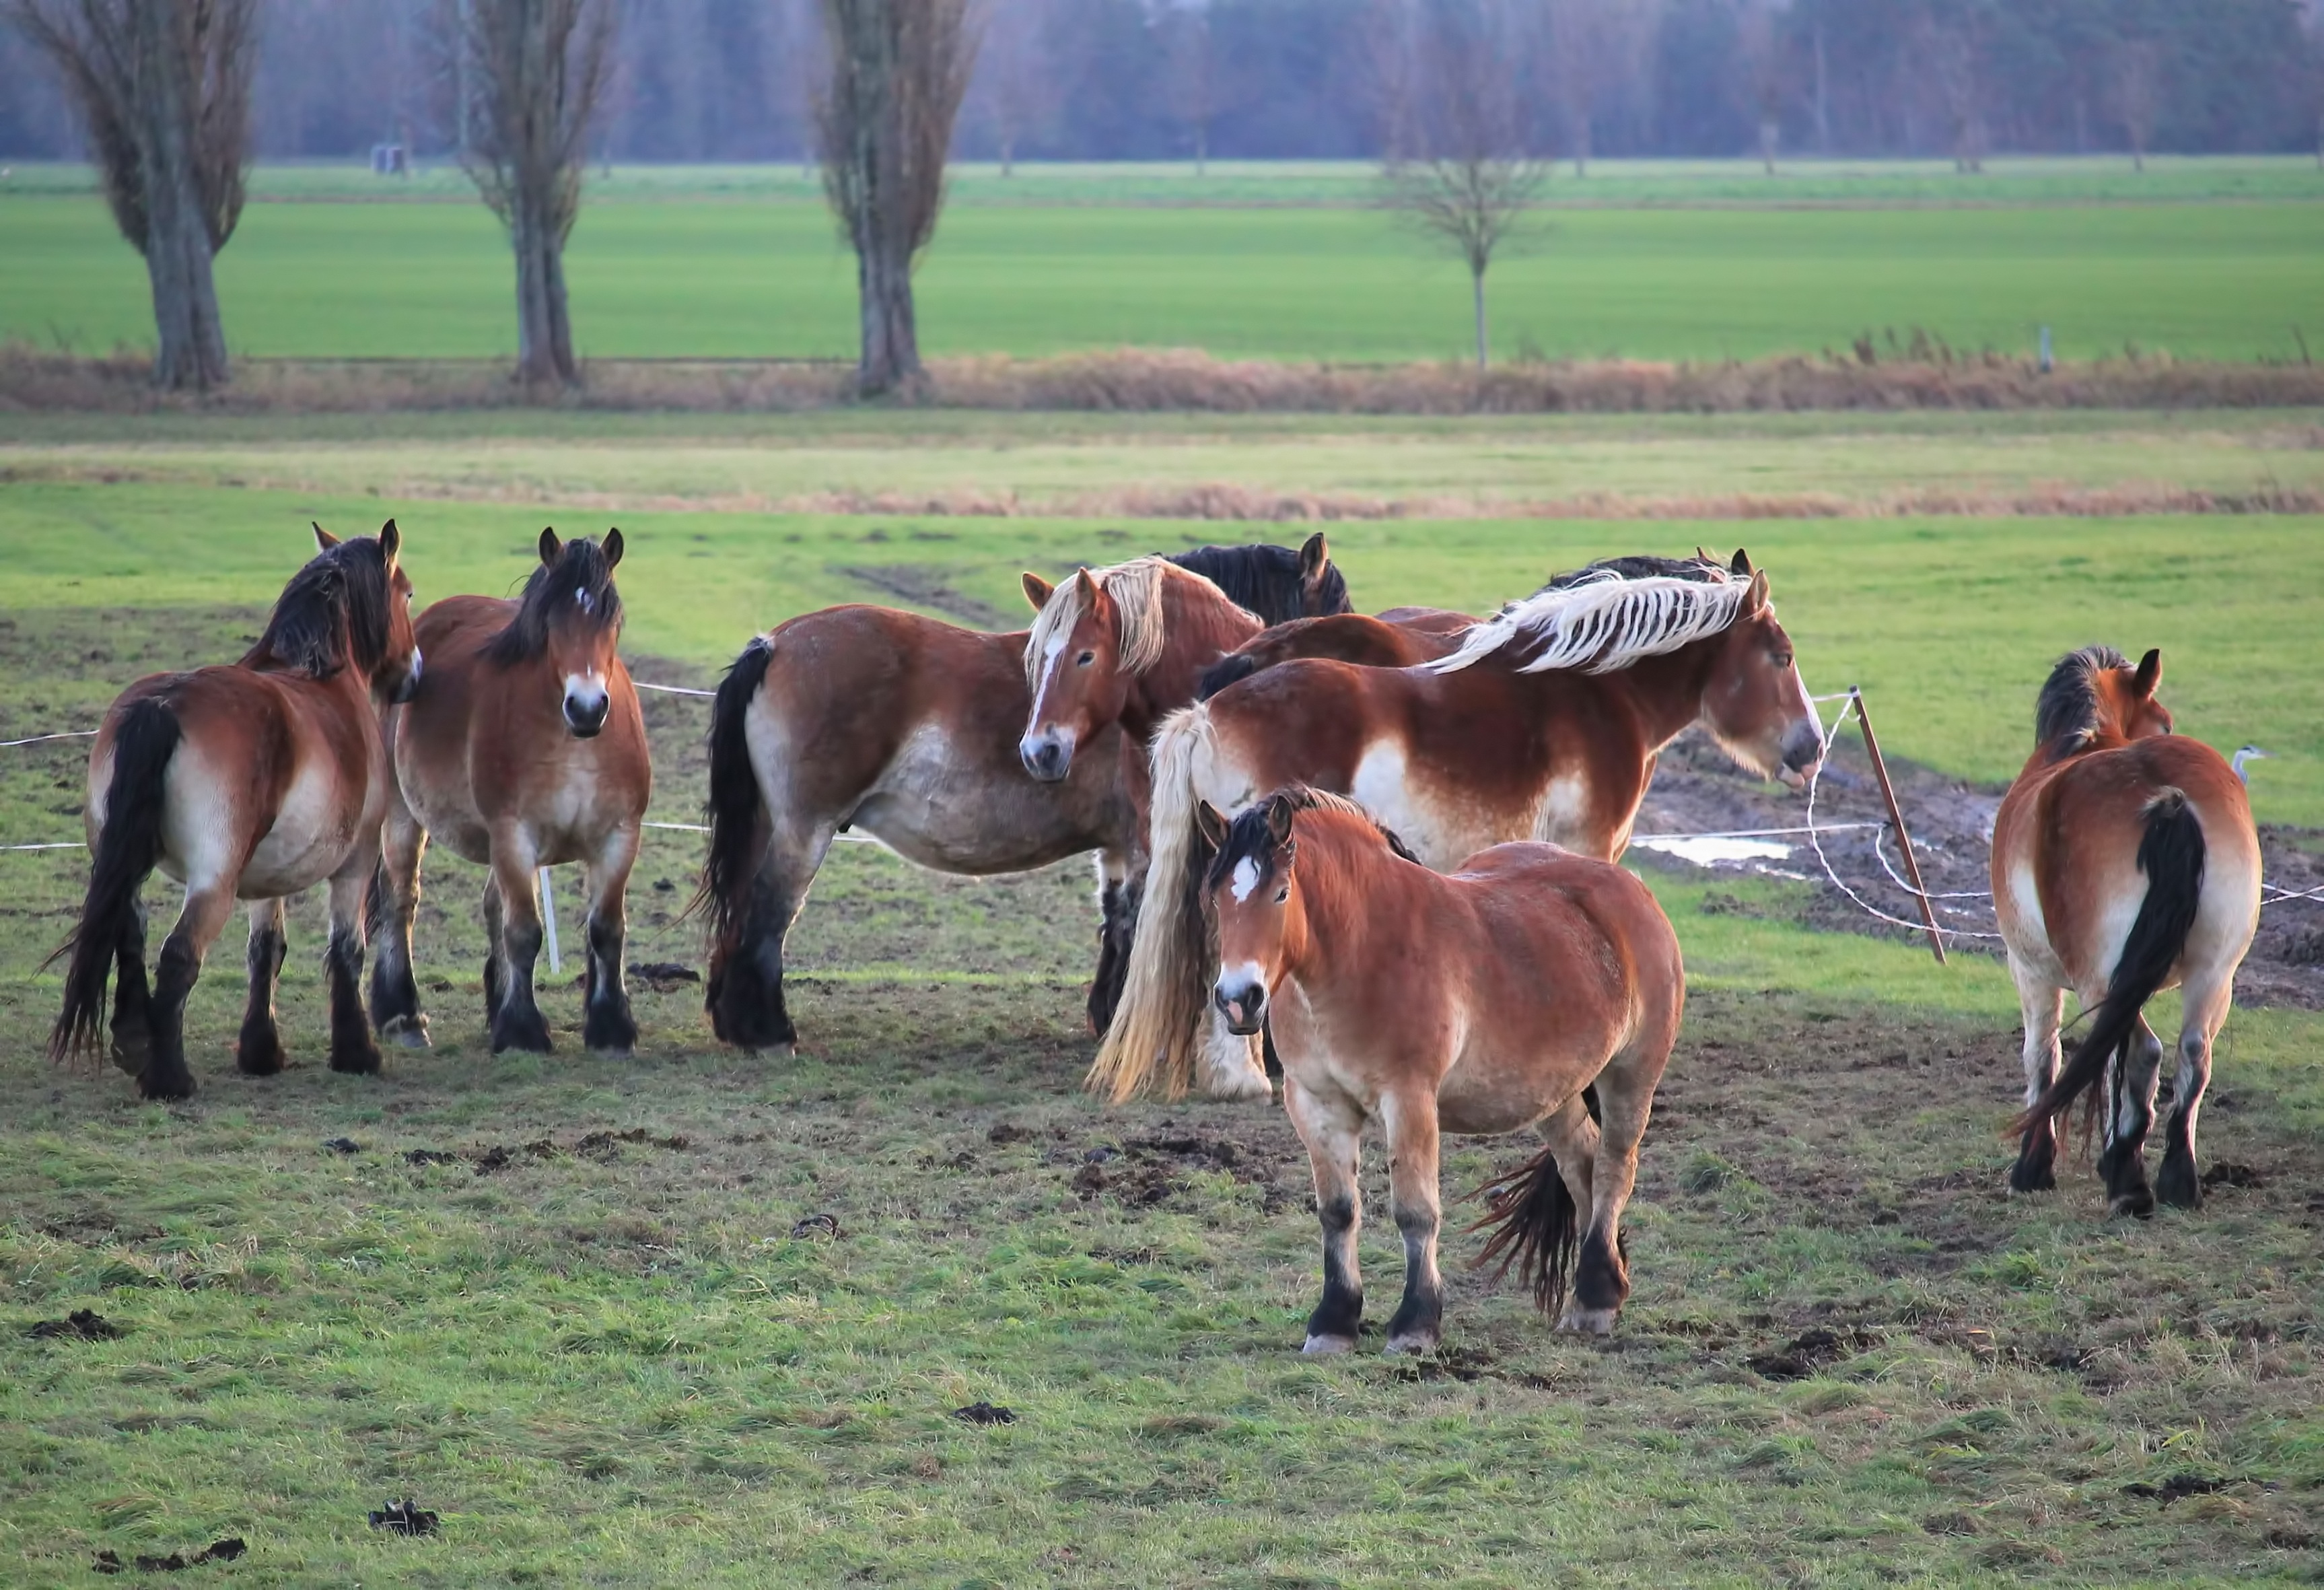
grass, farm, meadow, prairie, wildlife, herd, pasture, grazing, horse, mammal, fauna, plain, graze, paddock, horses, grassland, vertebrate, mare, foal, ecosystem, colt, steppe, cold blooded animals, rural area, pack animal, horse like mammal, mustang horse